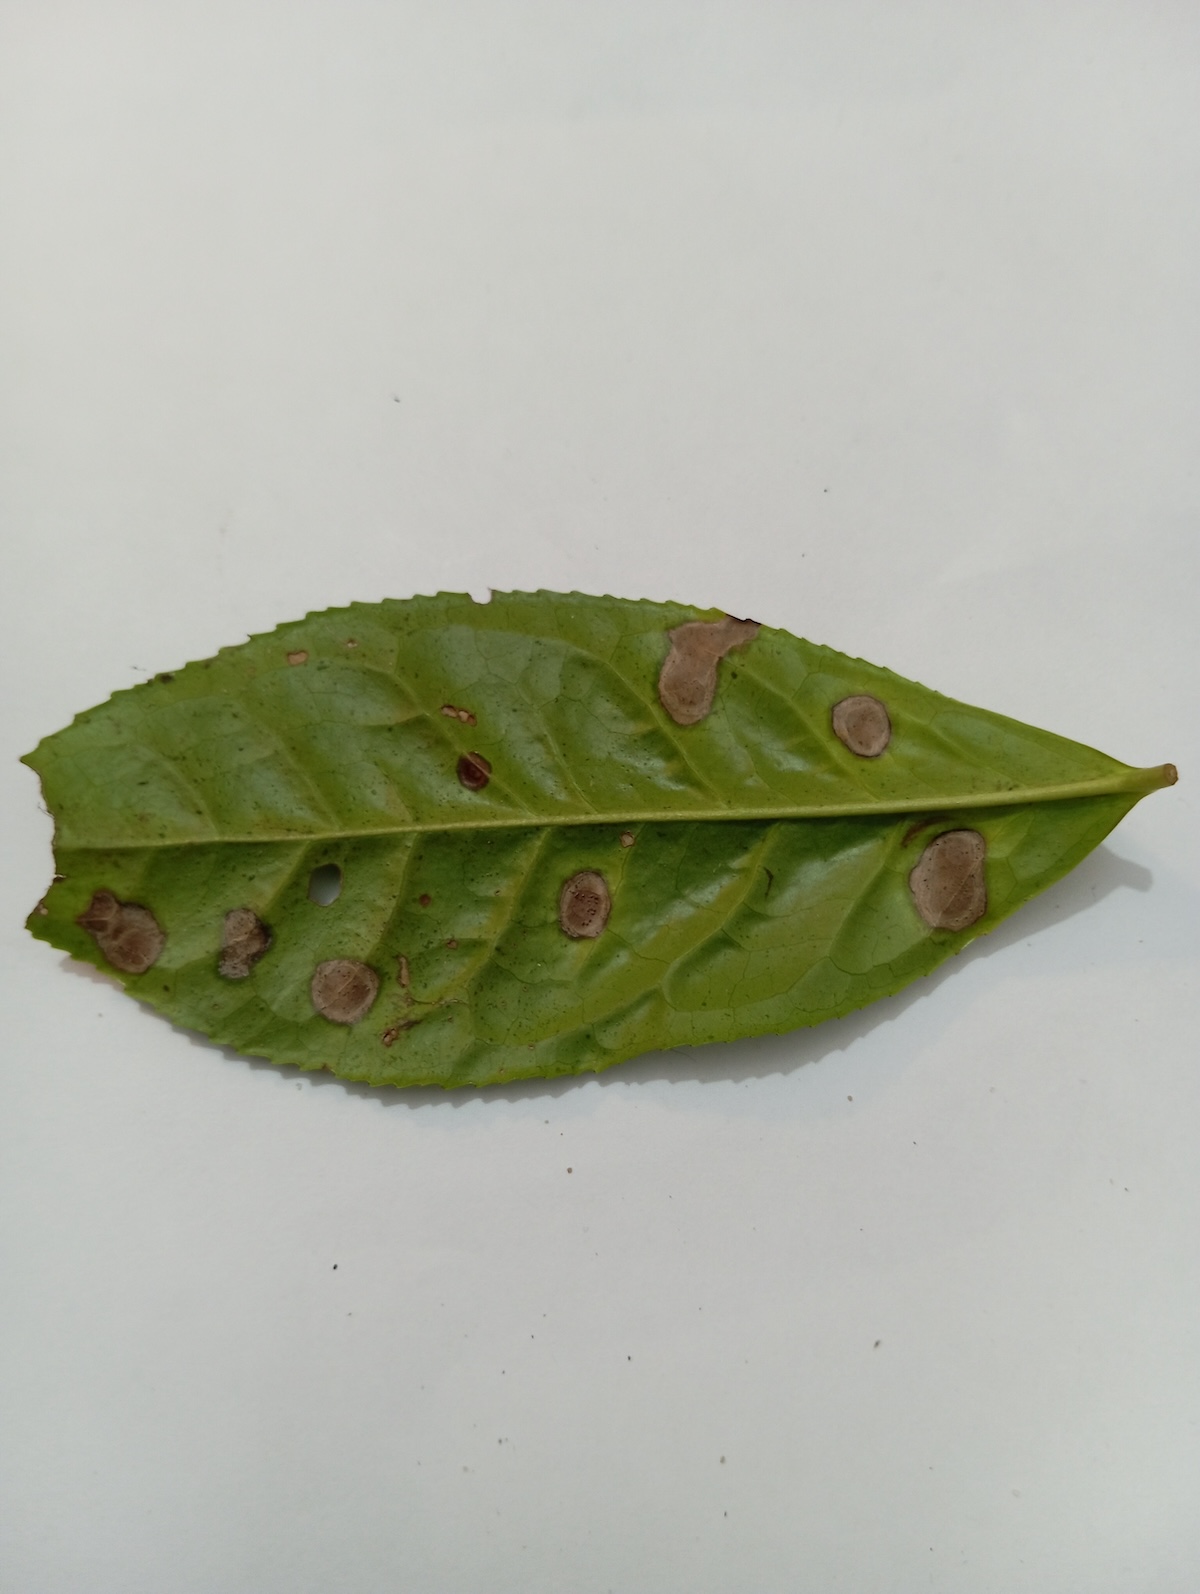
Label: Gray Blight